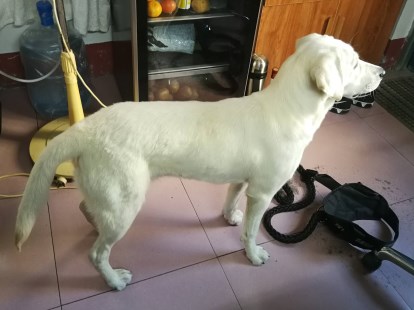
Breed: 3580-n000122-Labrador_retriever